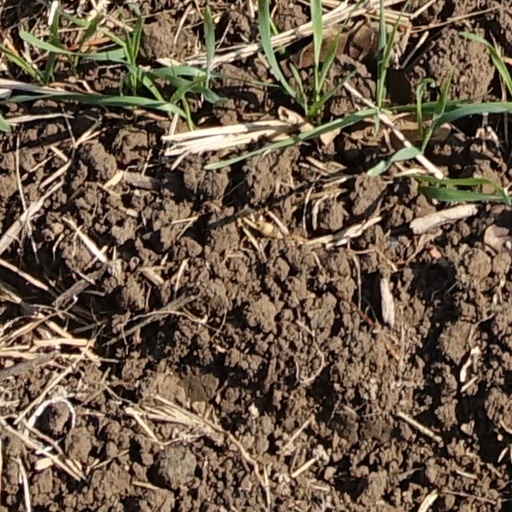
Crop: wheat